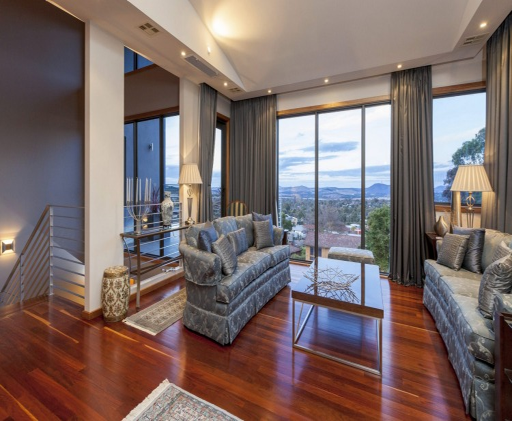
interest , australian suburb has panoramic views from almost every room .